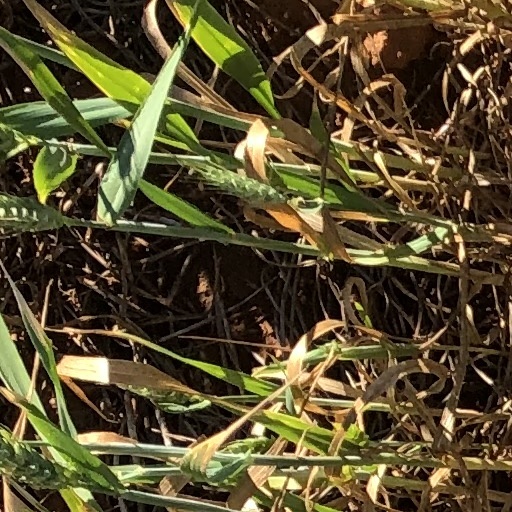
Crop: wheat